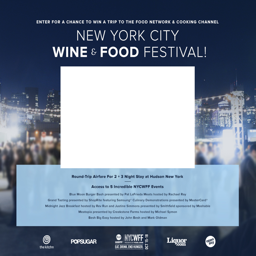
win a trip to the festival